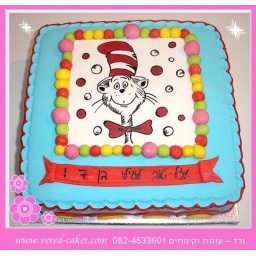
the cat in the hat